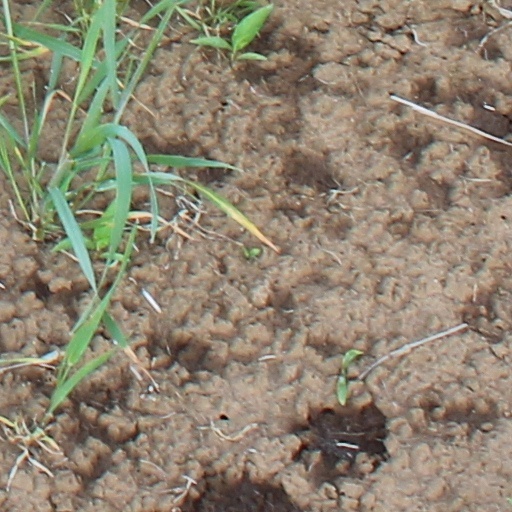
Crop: wheat